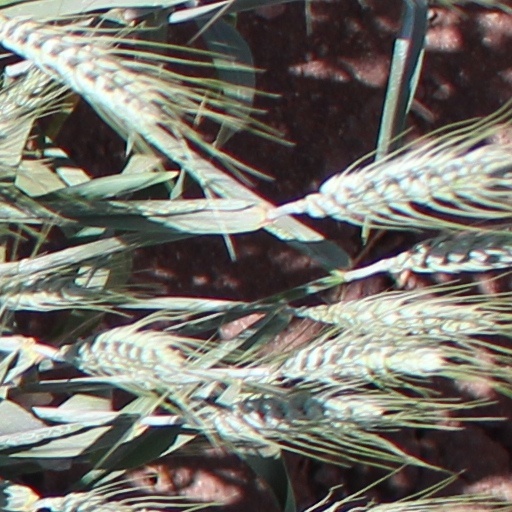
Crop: wheat